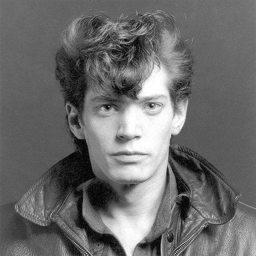
a self - portrait by visual artist .